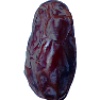
Label: Dates 1